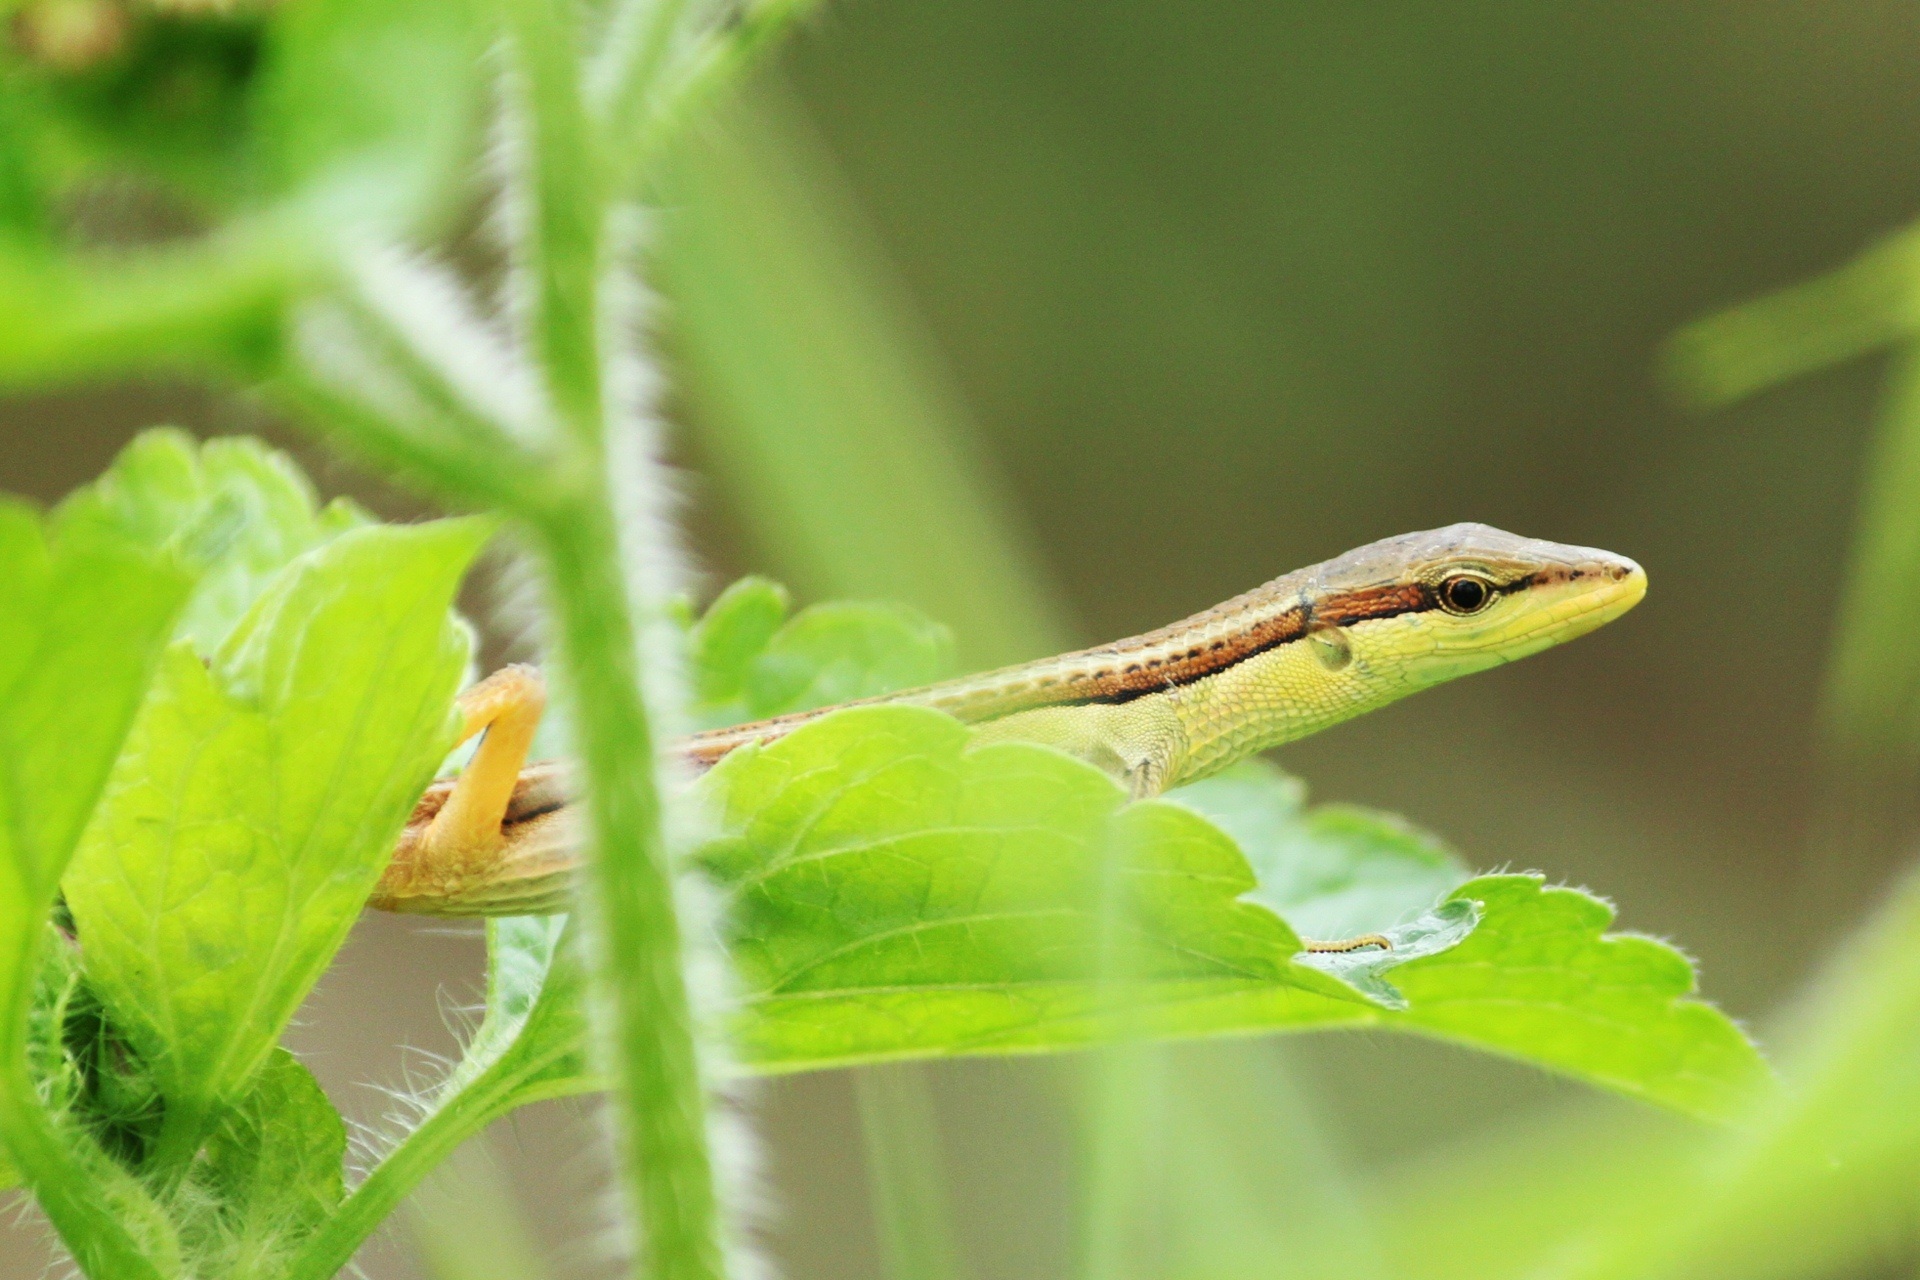
wildlife, green, reptile, amphibian, fauna, lizard, green lizard, vertebrate, newt, reptiles, macro photography, lacerta, dactyloidae, scaled reptile, salamandridae, lacertidae, american chameleon